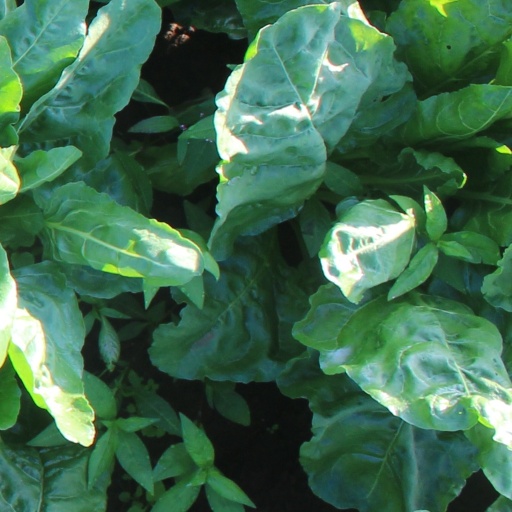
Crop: sugar beet